Erin O'Toole

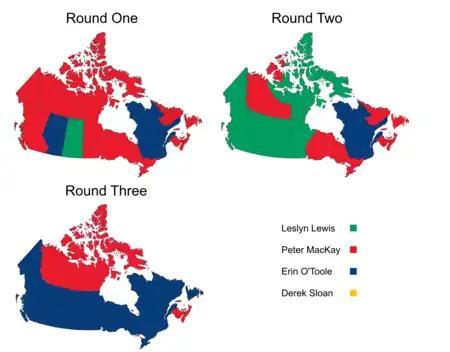
2020 Conservative Party of Canada leadership election results by province

In December 2019, Andrew Scheer announced his resignation as Conservative Party leader after it was revealed that he had used party funds for his children's private schooling. Scheer remained leader until his successor was elected.